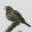
Label: bird